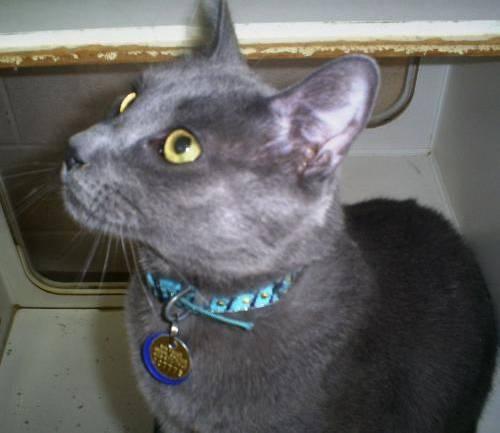
cat